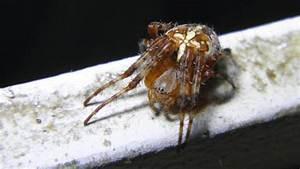
spider